Youth Square

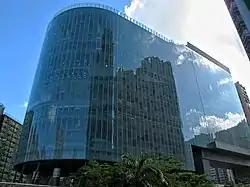
Youth Square, as seen from the footbridge on Chai Wan Road, Chai Wan in July 2010

Youth Square, formerly known as Hong Kong Centre for Youth Development is a youth activities complex in Hong Kong. It is located at 238 Chai Wan Road, Chai Wan on Hong Kong Island. It is owned by Home Affairs Bureau of Hong Kong Government. The construction of Youth Square commenced in June 2001 and was completed in November 2008. The building is managed and operated by New World Facilities Management Company Limited since 2010.